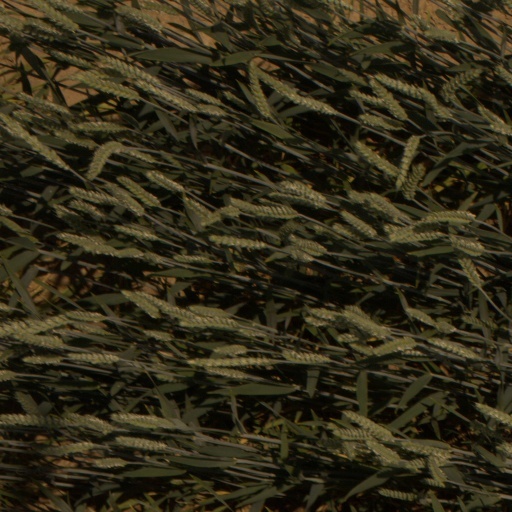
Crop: wheat